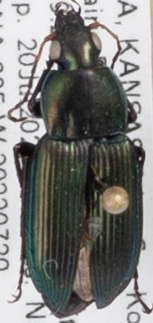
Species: Poecilus chalcites
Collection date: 2022-07-20
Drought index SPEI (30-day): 0.718
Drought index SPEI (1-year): -0.276
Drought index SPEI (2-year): -0.24